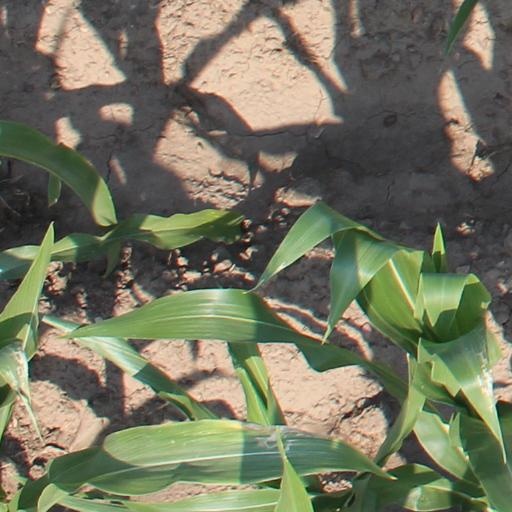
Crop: maize; corn